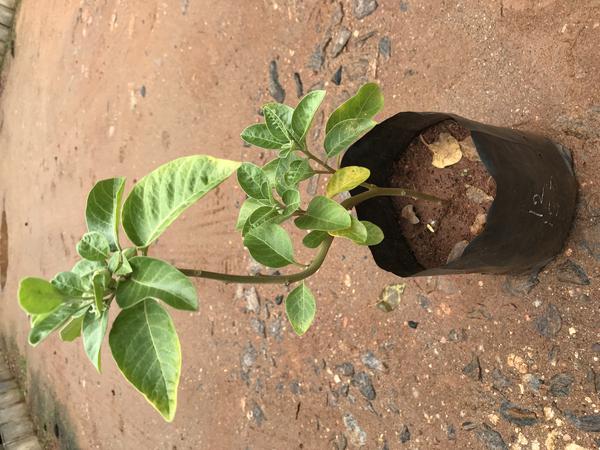
Plant: Ashwagandha